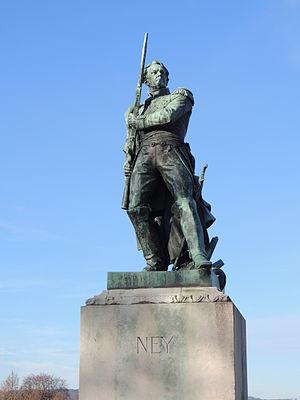
Statue de Ney à Metz